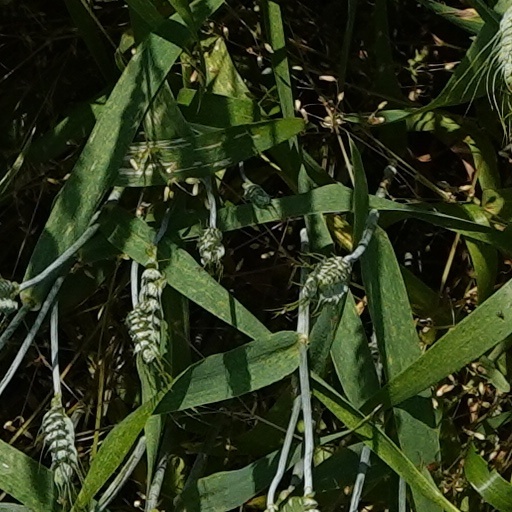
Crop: wheat